Holy Jesus Hospital

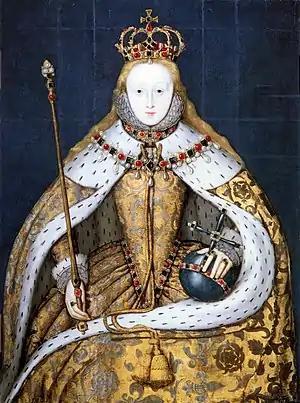
Elizabeth I decreed that the Kings Council of the North meet at the Priory site for 20 days of the year

In 1539, the priory was seized by the crown along with five others mendicant houses in the area including the Dominican or Blackfriars Priory. At the time of its capture the priory had seven brethren and three novices including the prior, Andrew Kell. The monks and nuns were pensioned and the friars received gratuities. Some took jobs as chantry priests or accommodation in parish livings. Those nuns who were of good birth returned to their families. The bells, lead plate and vestments were turned over to the crown. Most of the building and lands were sold to the lesser gentry, new nobility, and town merchants or to borough corporations.